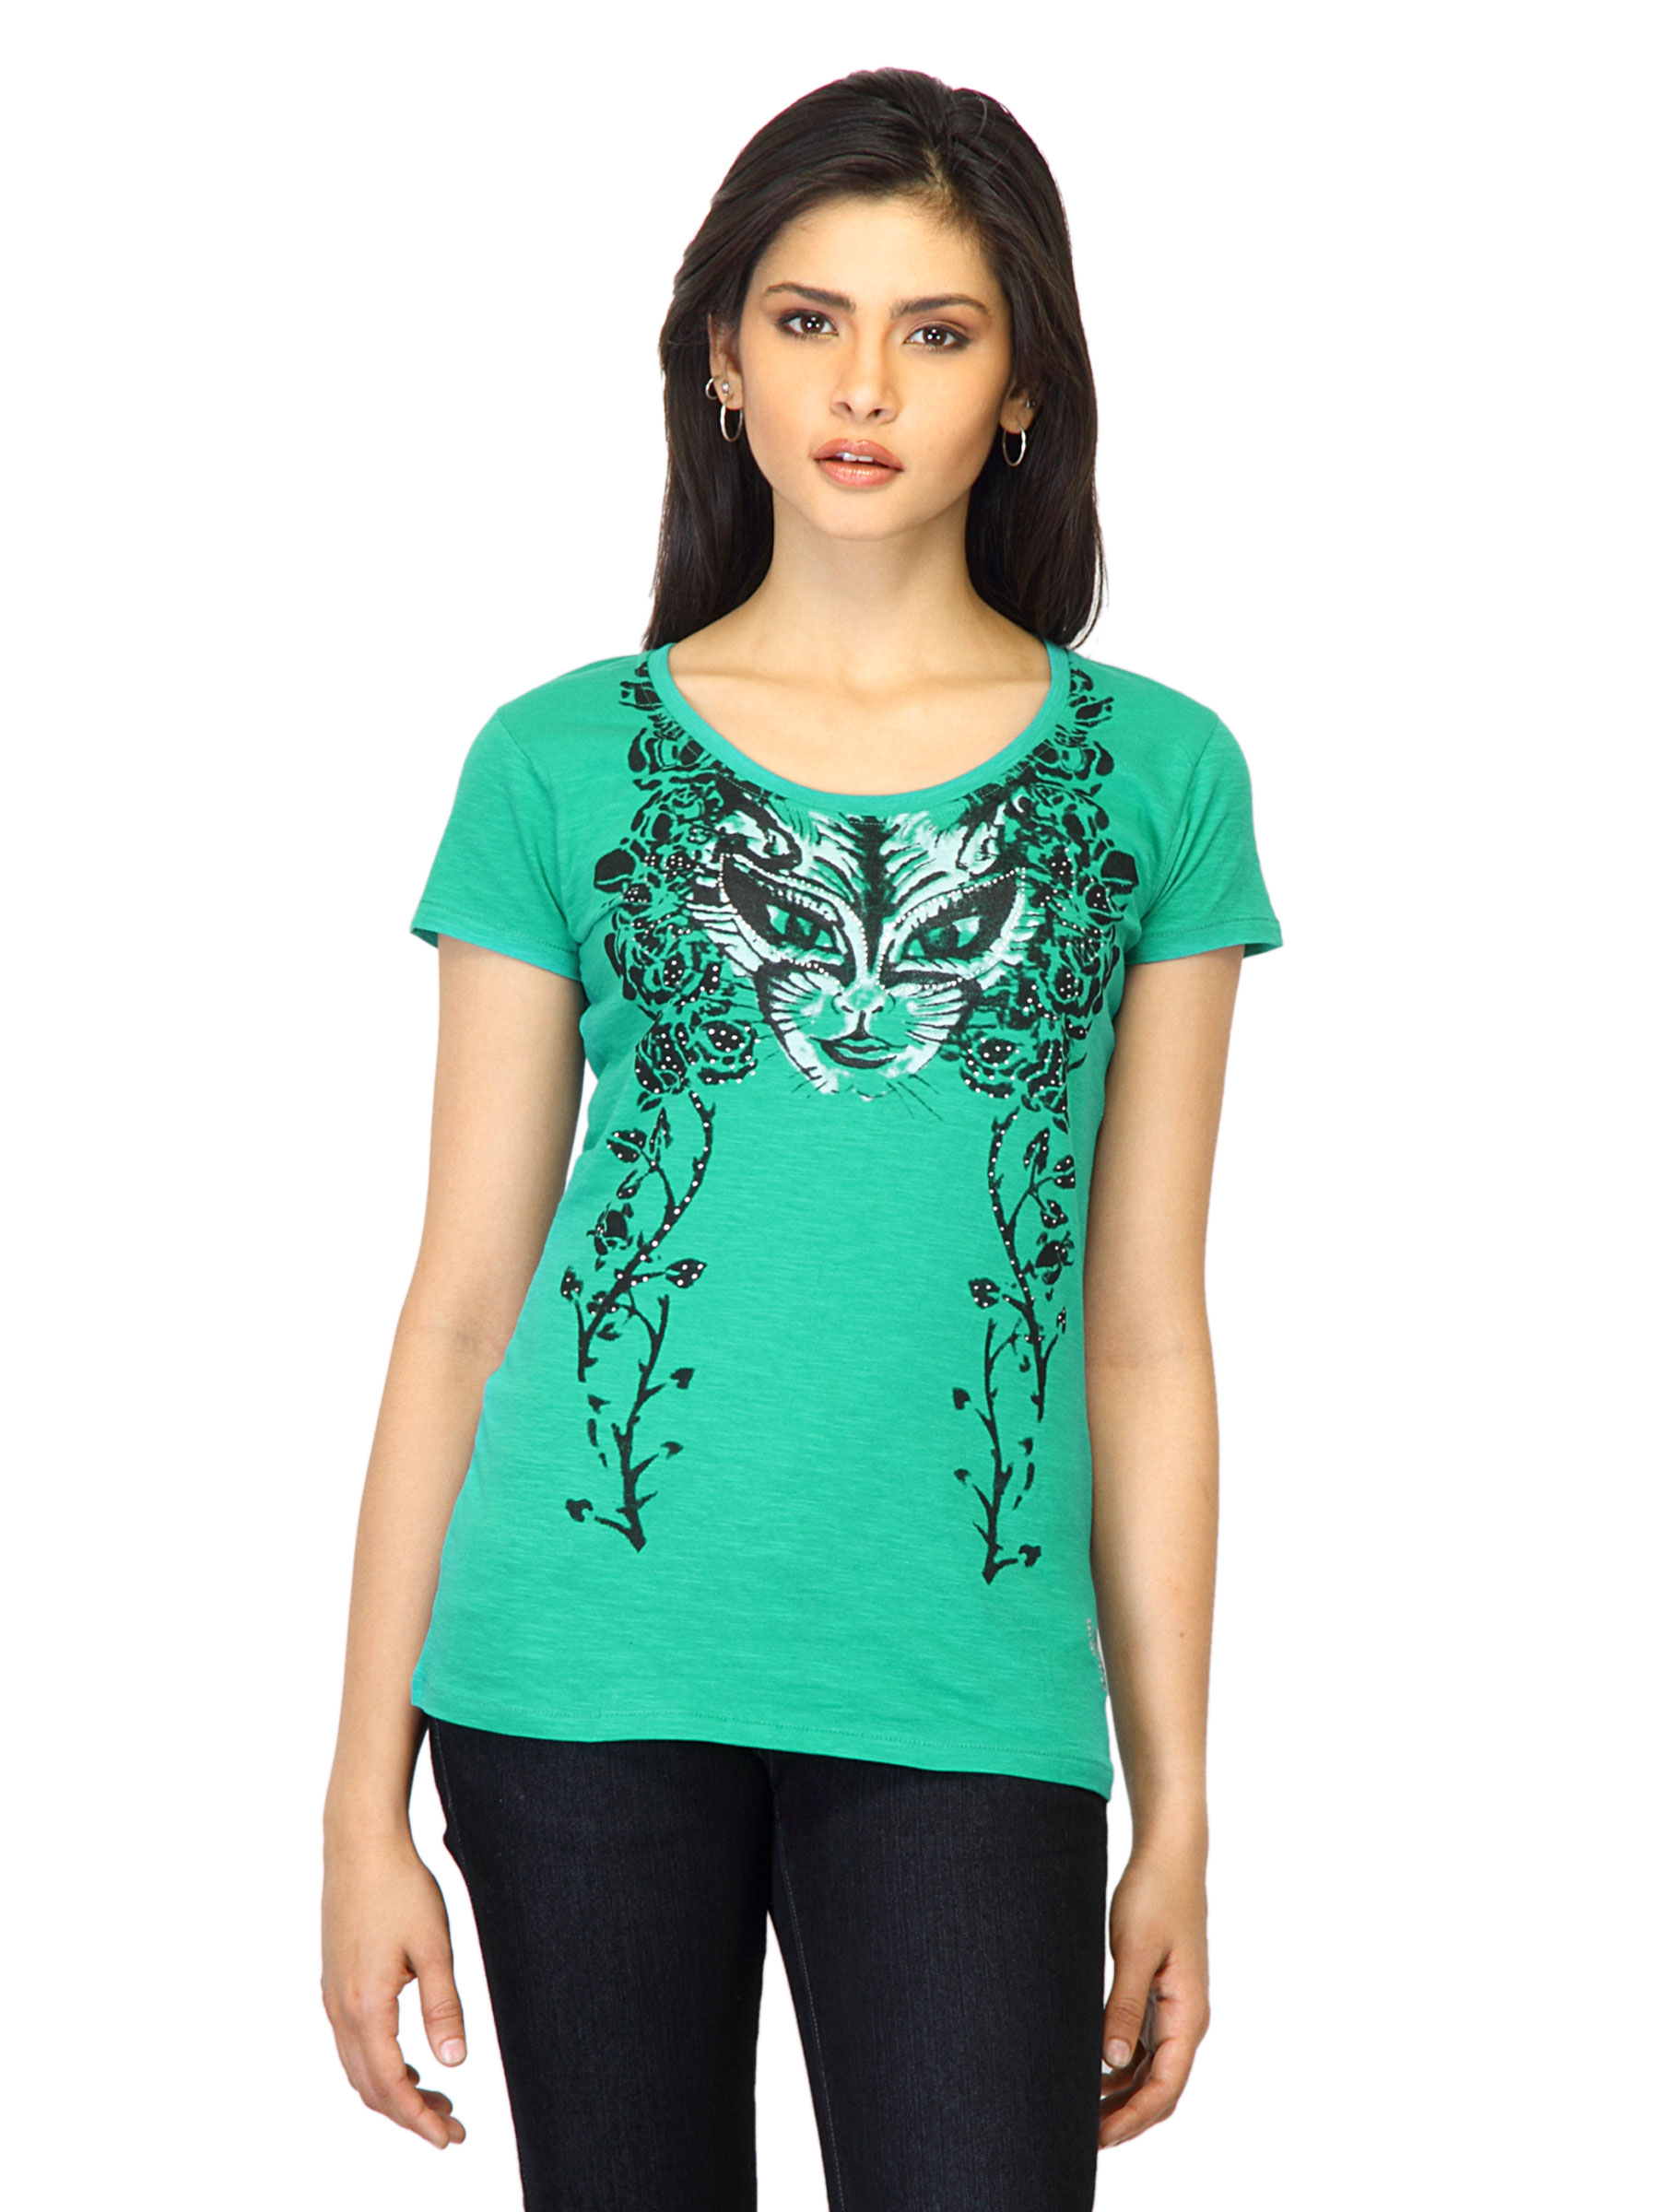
Jealous 21 Women Printed Green T-shirt
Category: Apparel / Topwear / Tshirts
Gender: Women
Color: Green
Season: Summer 2012
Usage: Casual